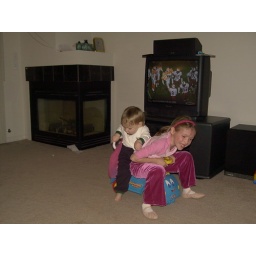
Joseph and Lindsay ride a train car in the family room on 10-27-2001